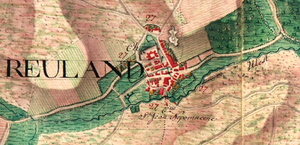
Le château de Burg-Reuland est un château-fort situé à Reuland, dans la commune belge de Burg-Reuland, en province du Luxembourg. Les ruines du château sont perchées sur une colline et offrent une belle vue sur Reuland et son église Saint-Étienne.